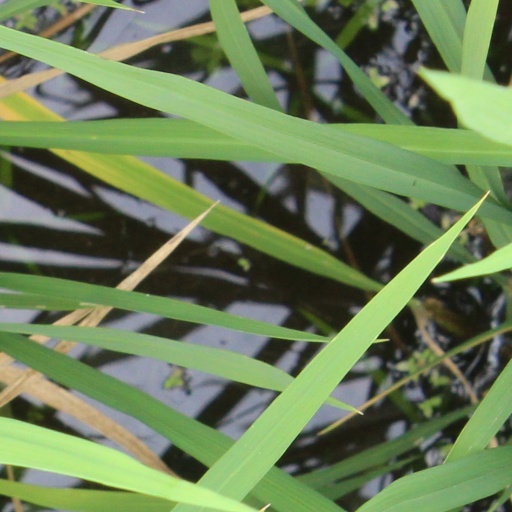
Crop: rice